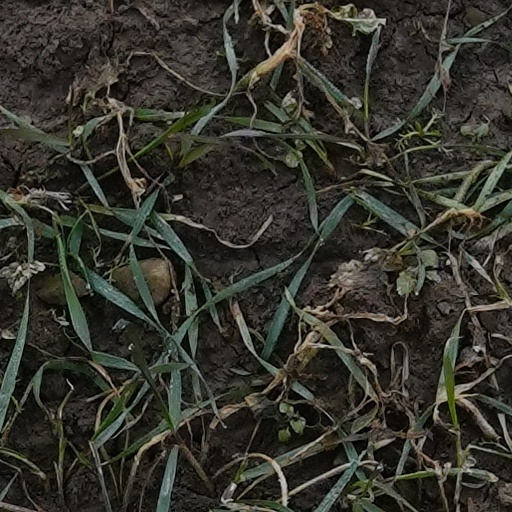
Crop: wheat